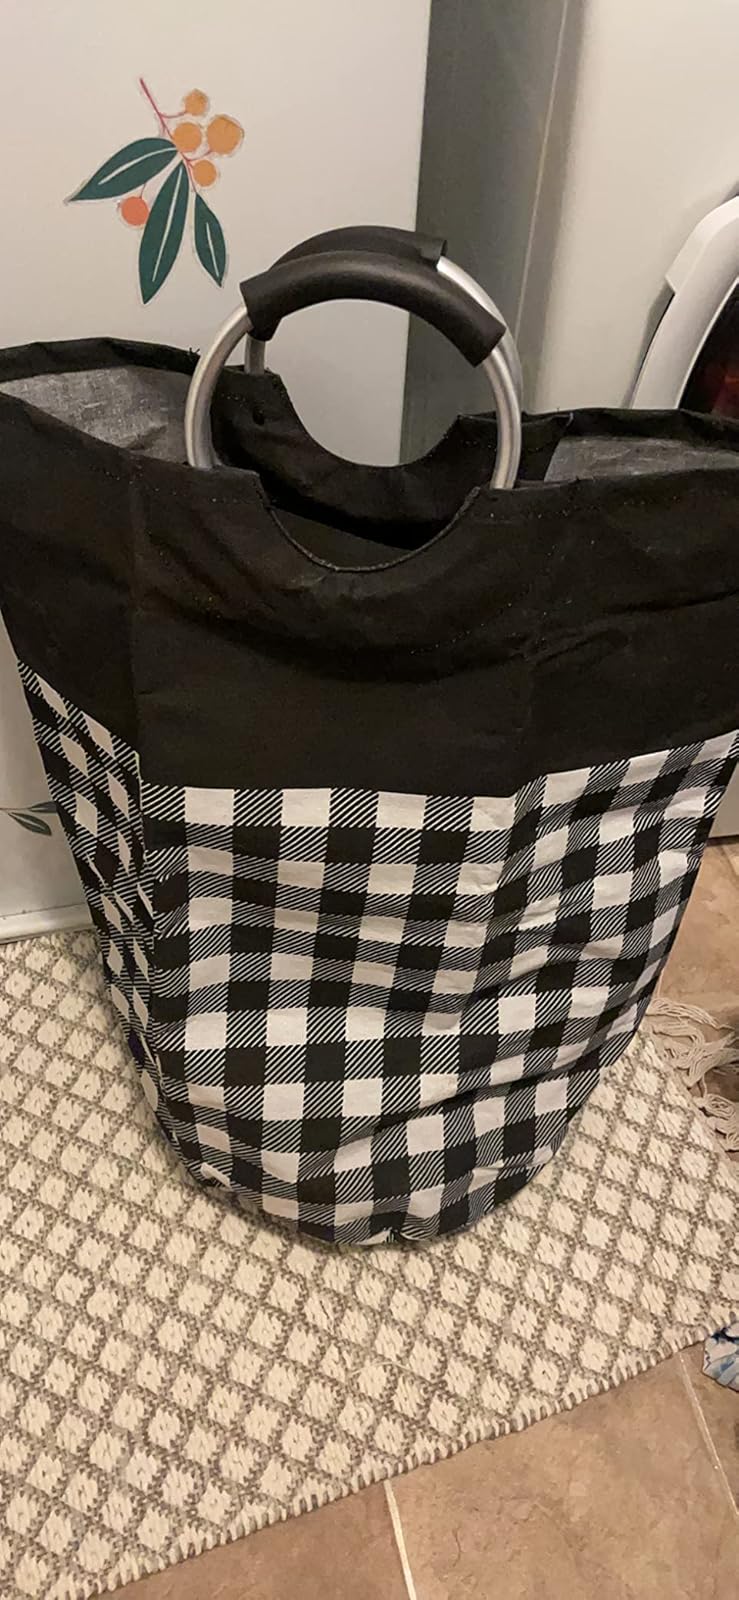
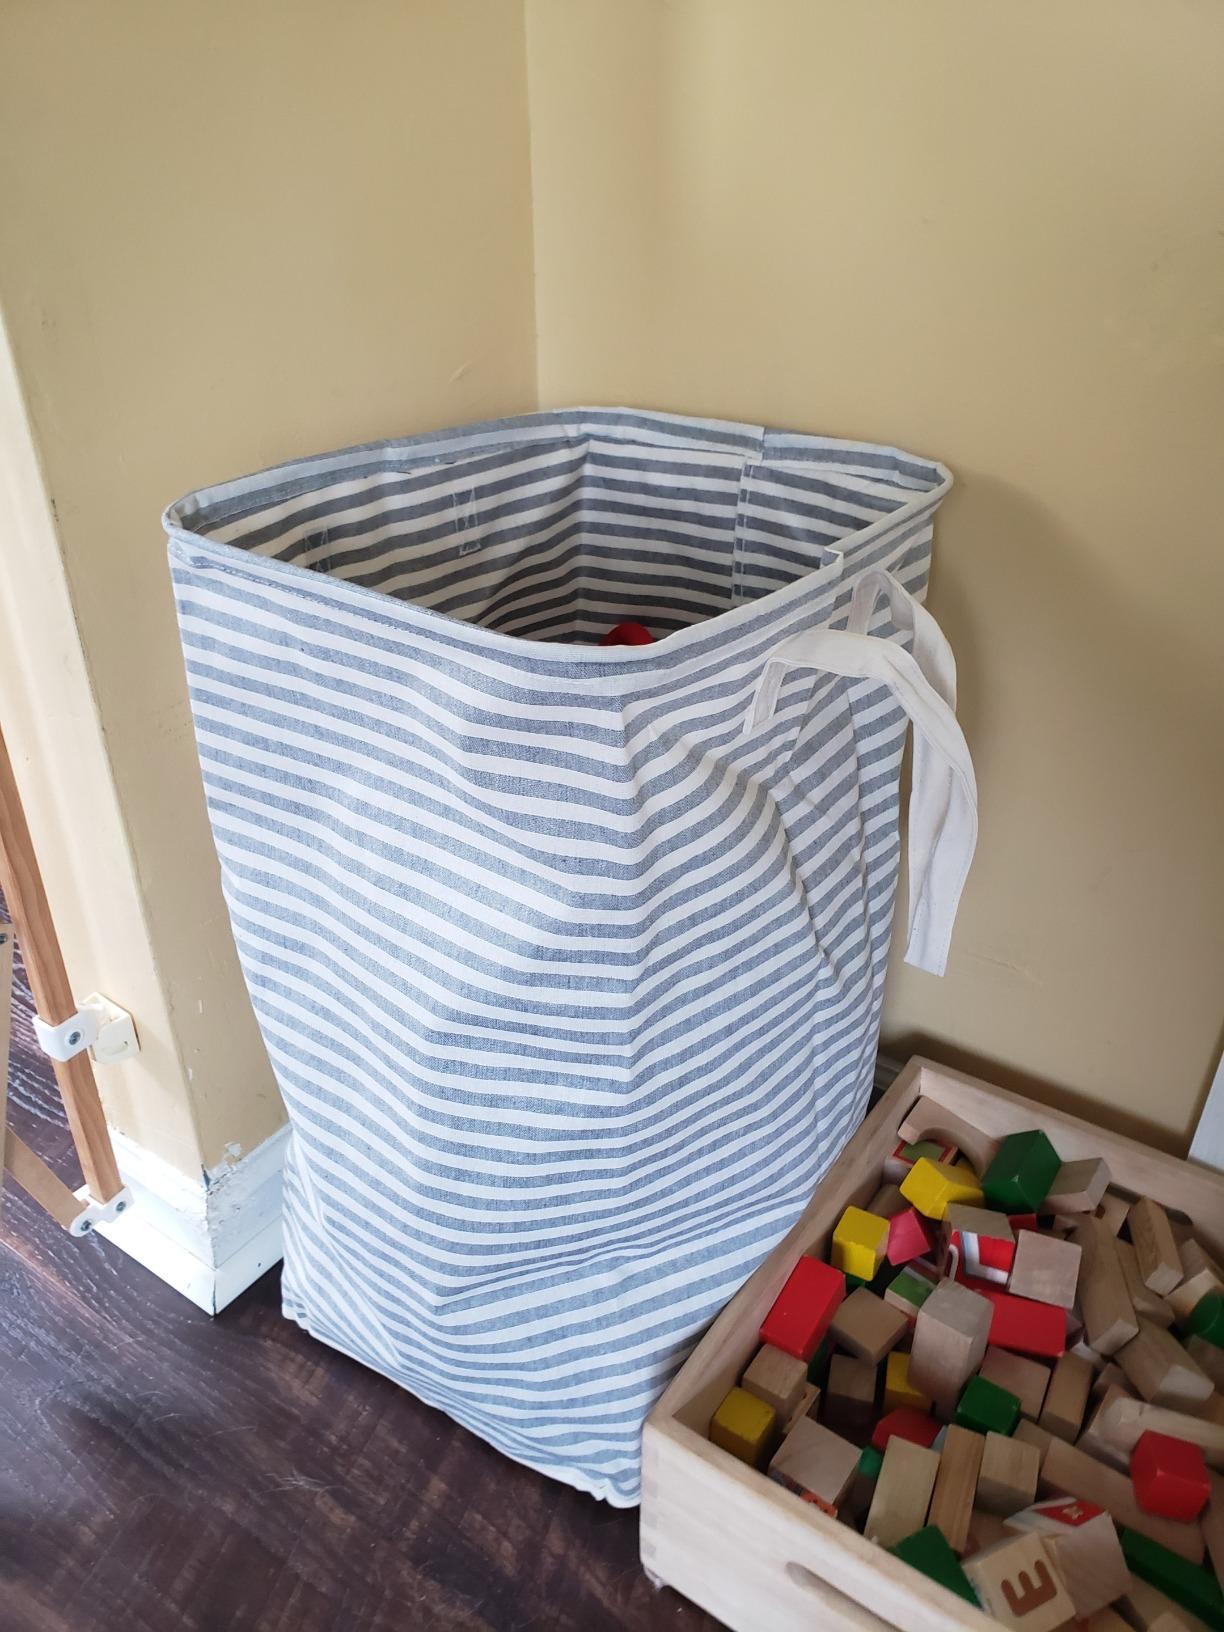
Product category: items_hamper
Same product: no